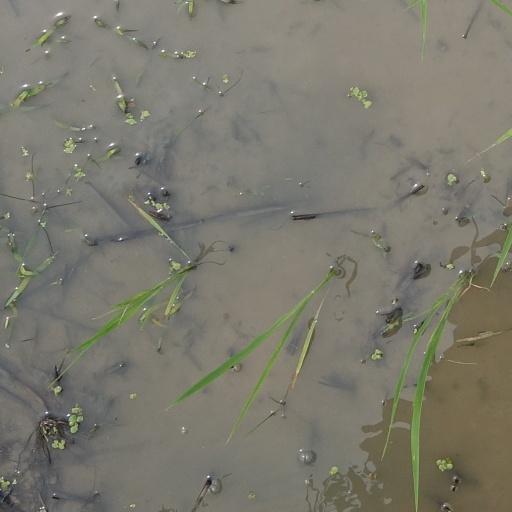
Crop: rice